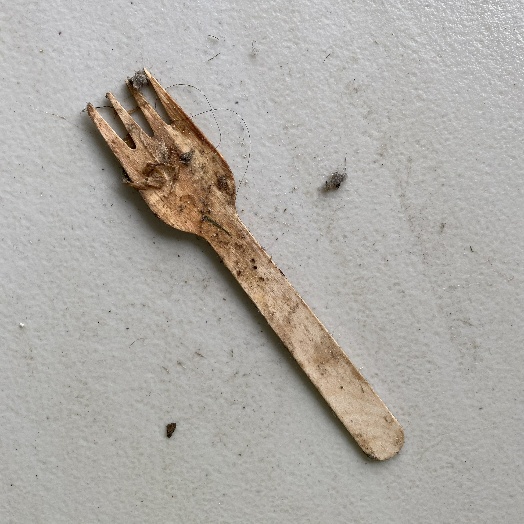
Label: Miscellaneous Trash